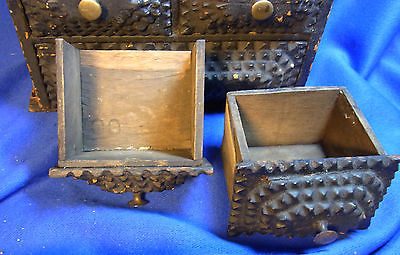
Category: cabinet